Godfrey Herbert

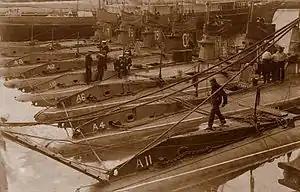
A class submarines photographed in 1903 and including HMS "A4"

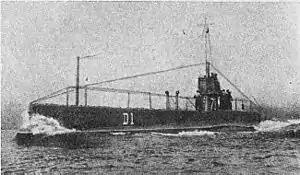
HMS "D1", a British D class submarine similar to HMS "D5"

Promoted to the rank of lieutenant in December 1905, Herbert then spent some time gaining experience on non-submarine ships prior to taking command of the submarine . In February 1911, "C36" was transferred to Hong Kong under his command for operational service with the China Squadron. This was a record-breaking and hazardous voyage for the period, given the unreliability of early submarines. On his return in 1913, he commanded for a time.